Ciaruteun inscription

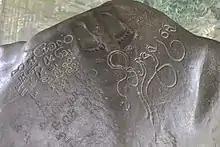
The ancient letters inscribed on the Ciaruteun inscription, located in its current location at Ciaruteun Ilir village.

In 1863 Dutch East Indies, a huge boulder of inscribed stone was spotted near Tjampea (Ciampea) not far from Buitenzorg (Bogor). The stone inscription was discovered on the river bed of Tjiaroeteun river, a tributary of Cisadane River. It is today known as Ciaruteun inscription, dated from the 5th century, written in Vengi letters (used in the Indian Pallava period) and in Sanskrit language. This is the earliest inscription that clearly mentioned the kingdom's name — "Tarumanagara". The inscription reports Purnawarman as the most famous king of Tarumanagara. In the same year, the discovery of this inscription was reported to the Bataaviasch Genootschap van Kunsten en Wetenschappen (today National Museum of Indonesia) in Batavia. Because of the large flood in 1893, the stone was carried away several meters and was slightly tilted. Then in 1903, the inscription was restored to its original position.